Fraser and Neave

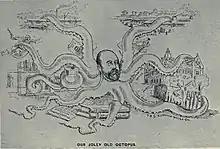
Caricature of John Fraser

The company (Singapore and Straits Aerated Water Company) was formed in 1883 by John Fraser and David Chalmers Neave, who diversified from their printing business (Singapore and Straits Printing Office) to pioneer the aerated water business in Southeast Asia in 1883.